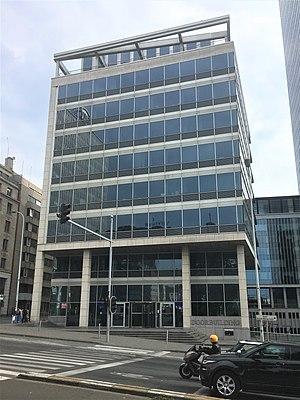
Doorbuilding – Centre Administratif du Botanique le 21 juillet 2018 (Boulevard du Jardin Botanique 55, 1000 Bruxelles)